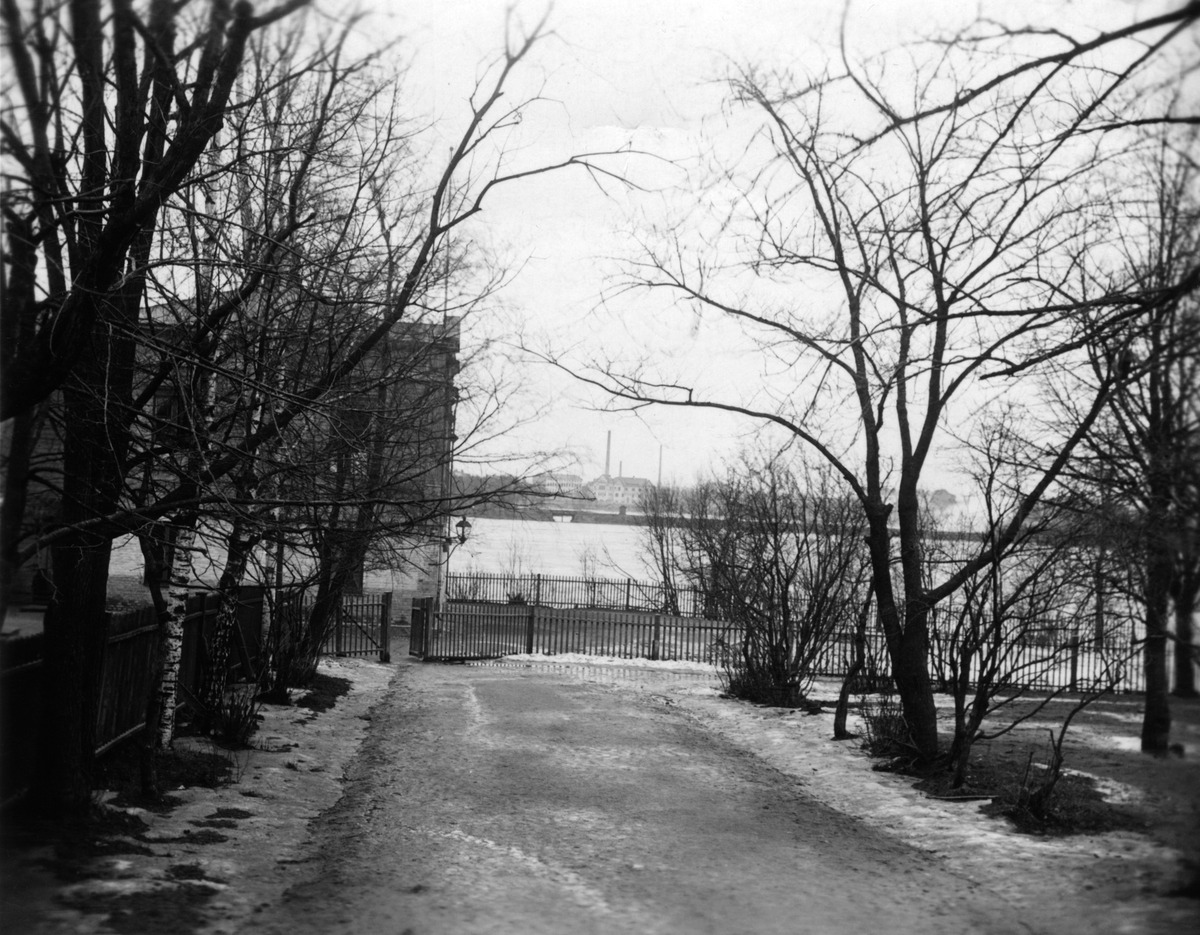
Hesperian puisto
sisällön kuvaus: Hesperian puisto. mustavalkoinen
Ajankohta: kuvausaika 1903
Paikka: Suomi, Uusimaa, Helsinki, Töölö Helsinki, Etu-Töölö Helsinki, Hesperian puisto
Aiheet: viheralueet puistot, rannat